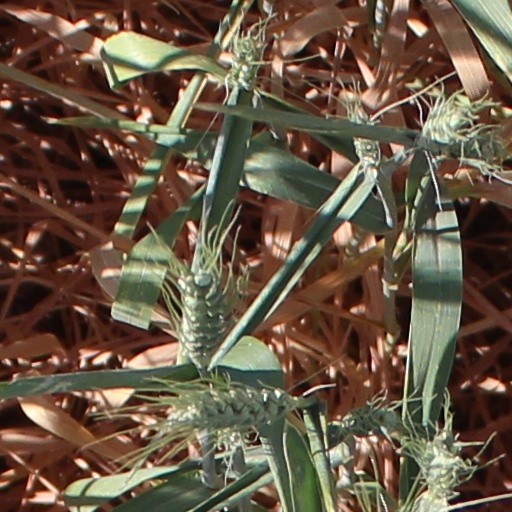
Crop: wheat